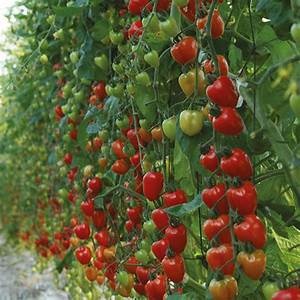
Label: tomato